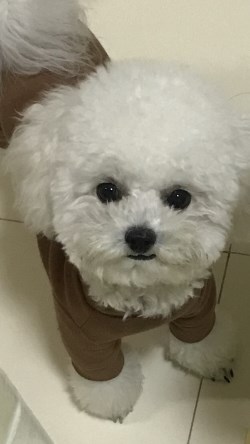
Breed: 3083-n000117-Bichon_Frise